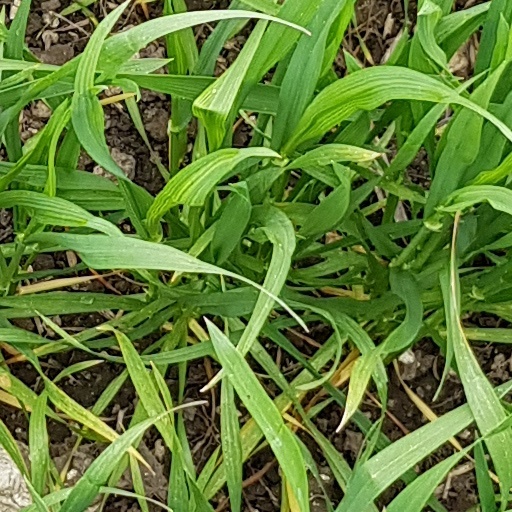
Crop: wheat